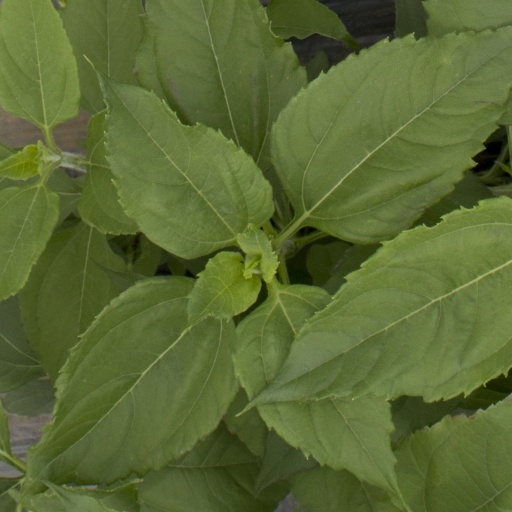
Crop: Jerusalem artichoke